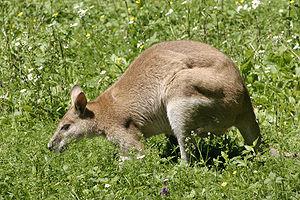
Le wallaby agile est une espèce de wallaby trouvée dans le Nord de l'Australie et en Nouvelle-Guinée. C'est le plus courant des wallabies du Nord de l'Australie